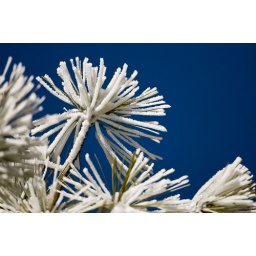
The pine trees were covered in snow.